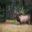
Label: deer